The Great God Pan

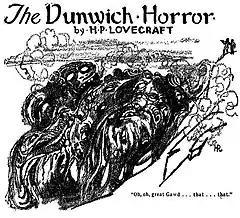
"The Great God Pan" influenced later works of horror fiction, including "The Dunwich Horror" (1929) by H. P. Lovecraft.

"Black Gate" Matthew David Surridge said that "The Great God Pan" influenced Bram Stoker's "Dracula" (1897) as both works feature "an introductory sequence featuring a horrified Englishman in a non-English setting; then a variety of seemingly-unconnected events in London, the metropole at the heart of Empire; then the discovery that all those events are in fact inspired by one malign and supernatural intelligence, that the rational contemporary capital is threatened by the irrational and archaic; then an equivocal conclusion. The fear of sex, women, foreignness." John C. Tibbetts notes that both Helen Vaughan in "The Great God Pan" and Lucy Westenra in "Dracula" are "demon women of voracious and malignant sexuality". Theodora Goss also notes similarities between the death of Helen Vaughan in Machen's novella and Lucy's death in "Dracula". Tibbetts also notes that Machen's portrayal of Helen Vaughan as demonic and hyper-sexual may have influenced a similar character, The Woman of Songs, in Richard Marsh's "The Beetle" (1897).